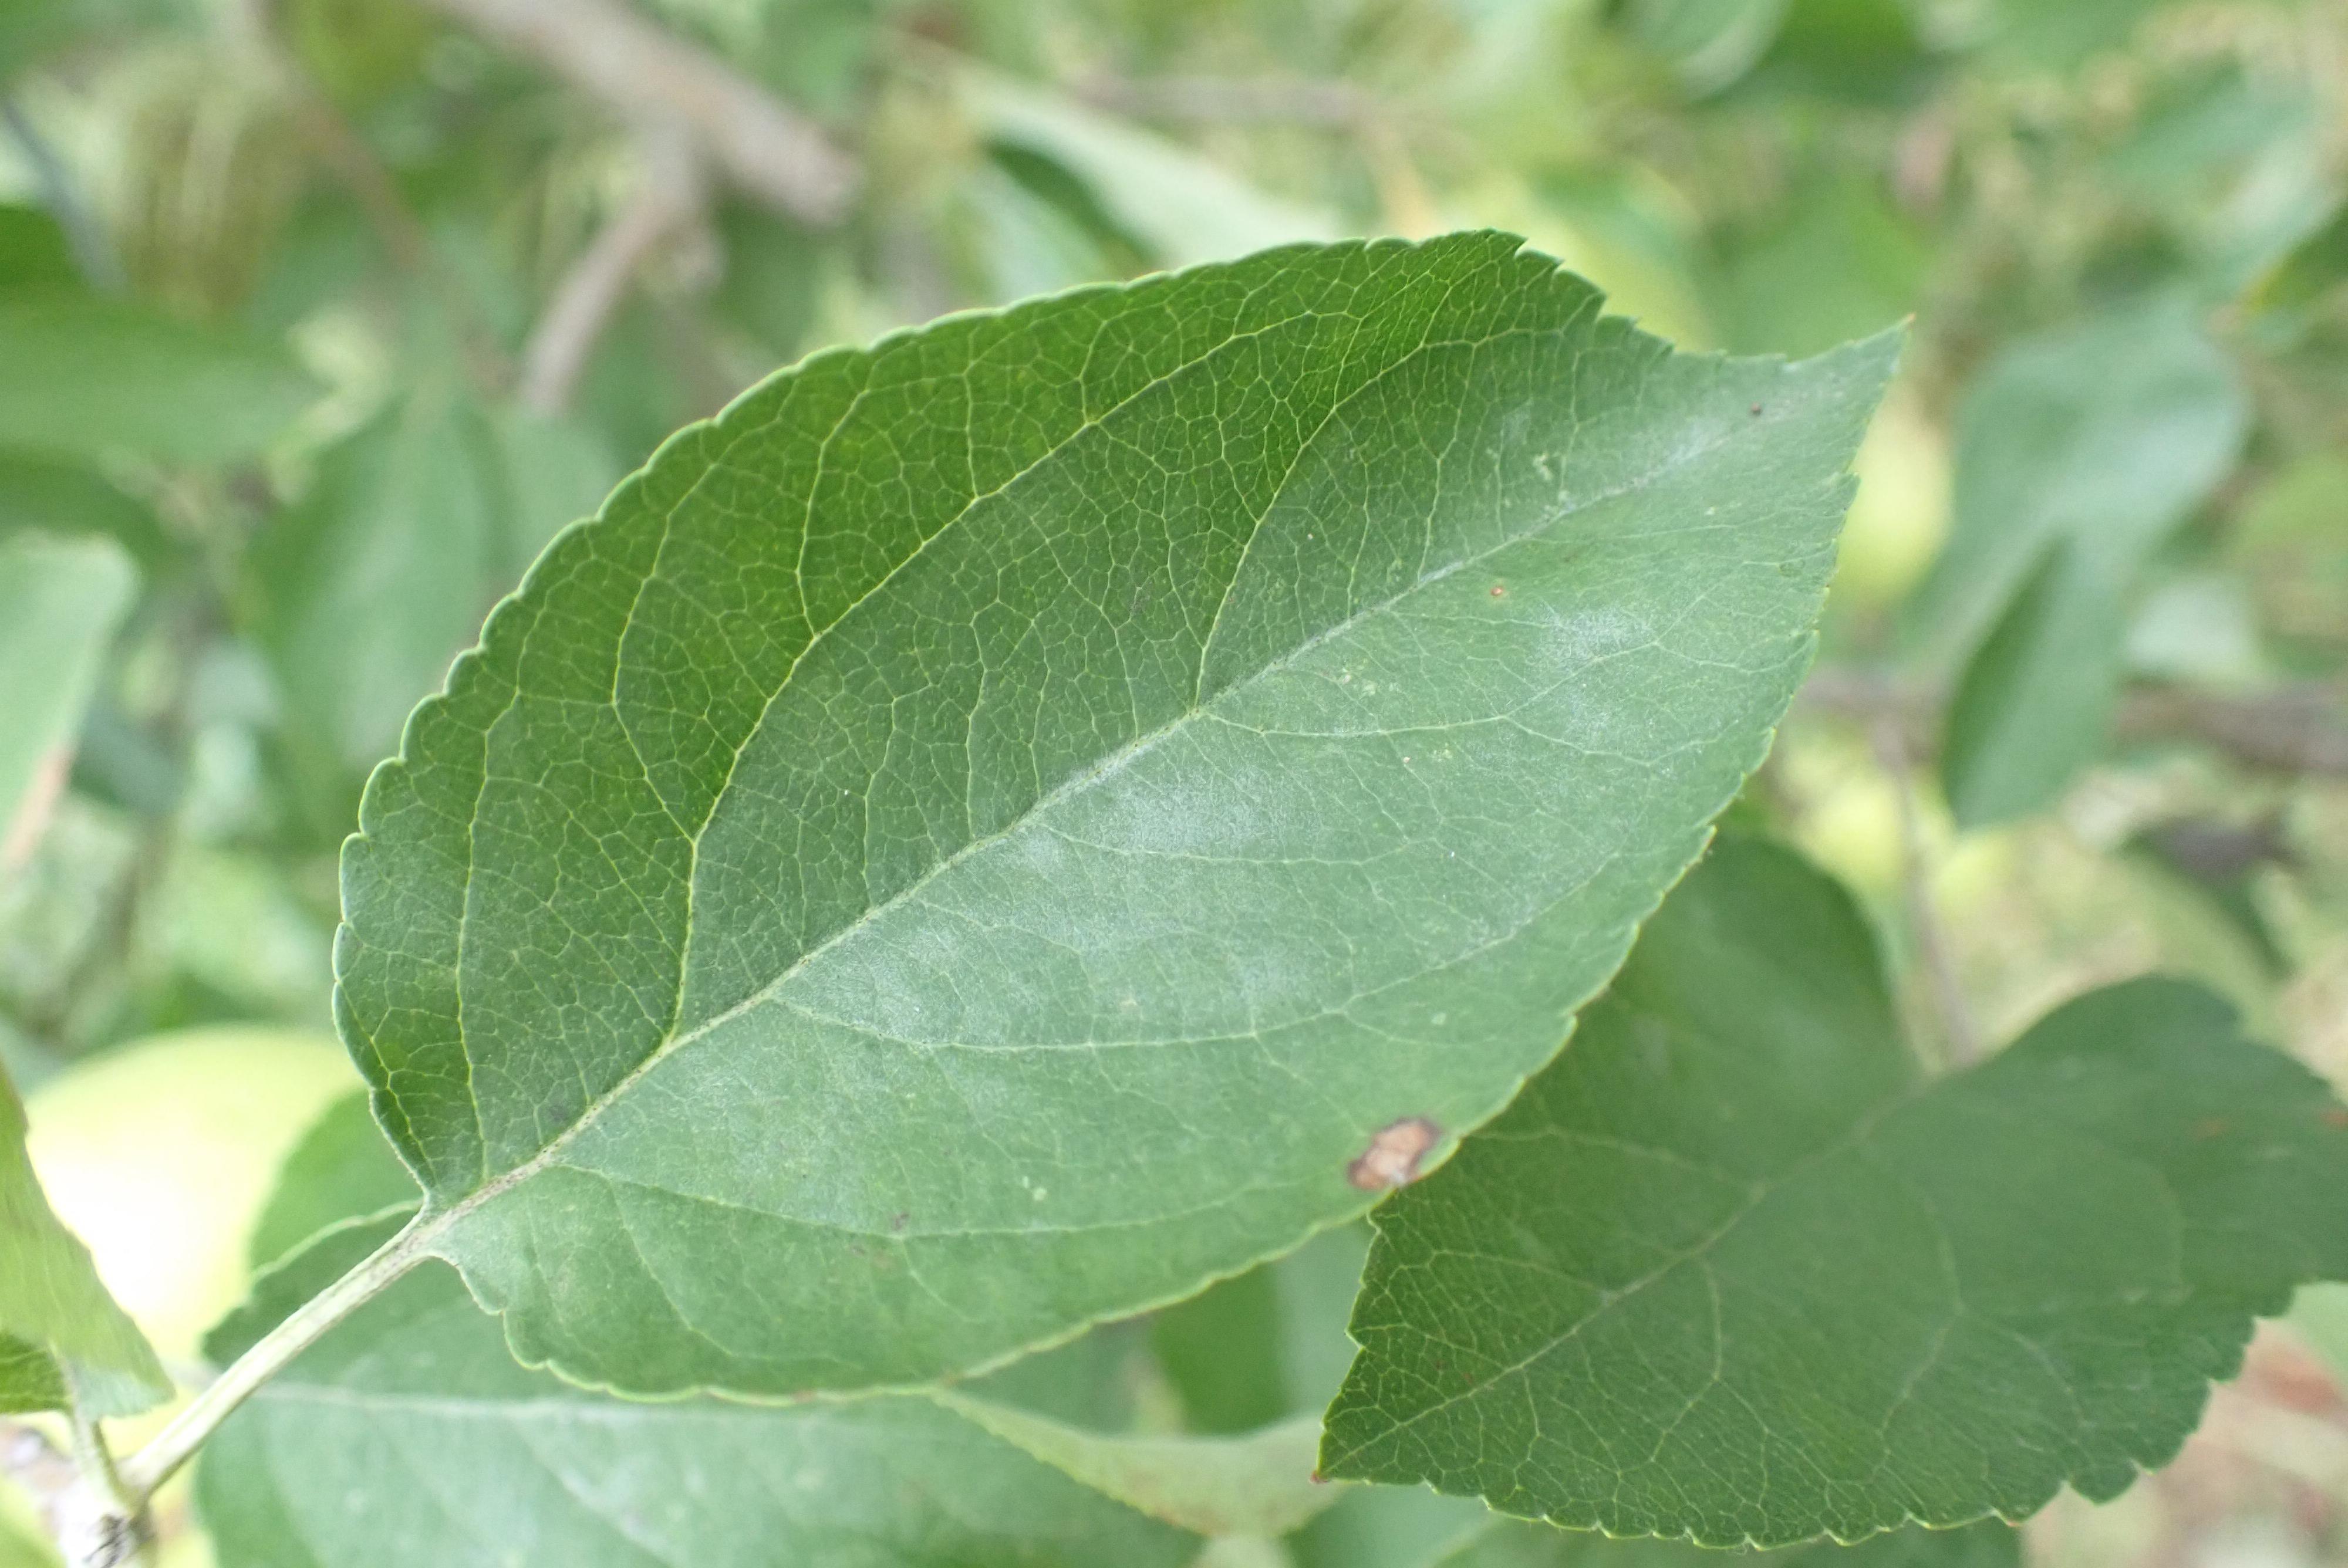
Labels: complex